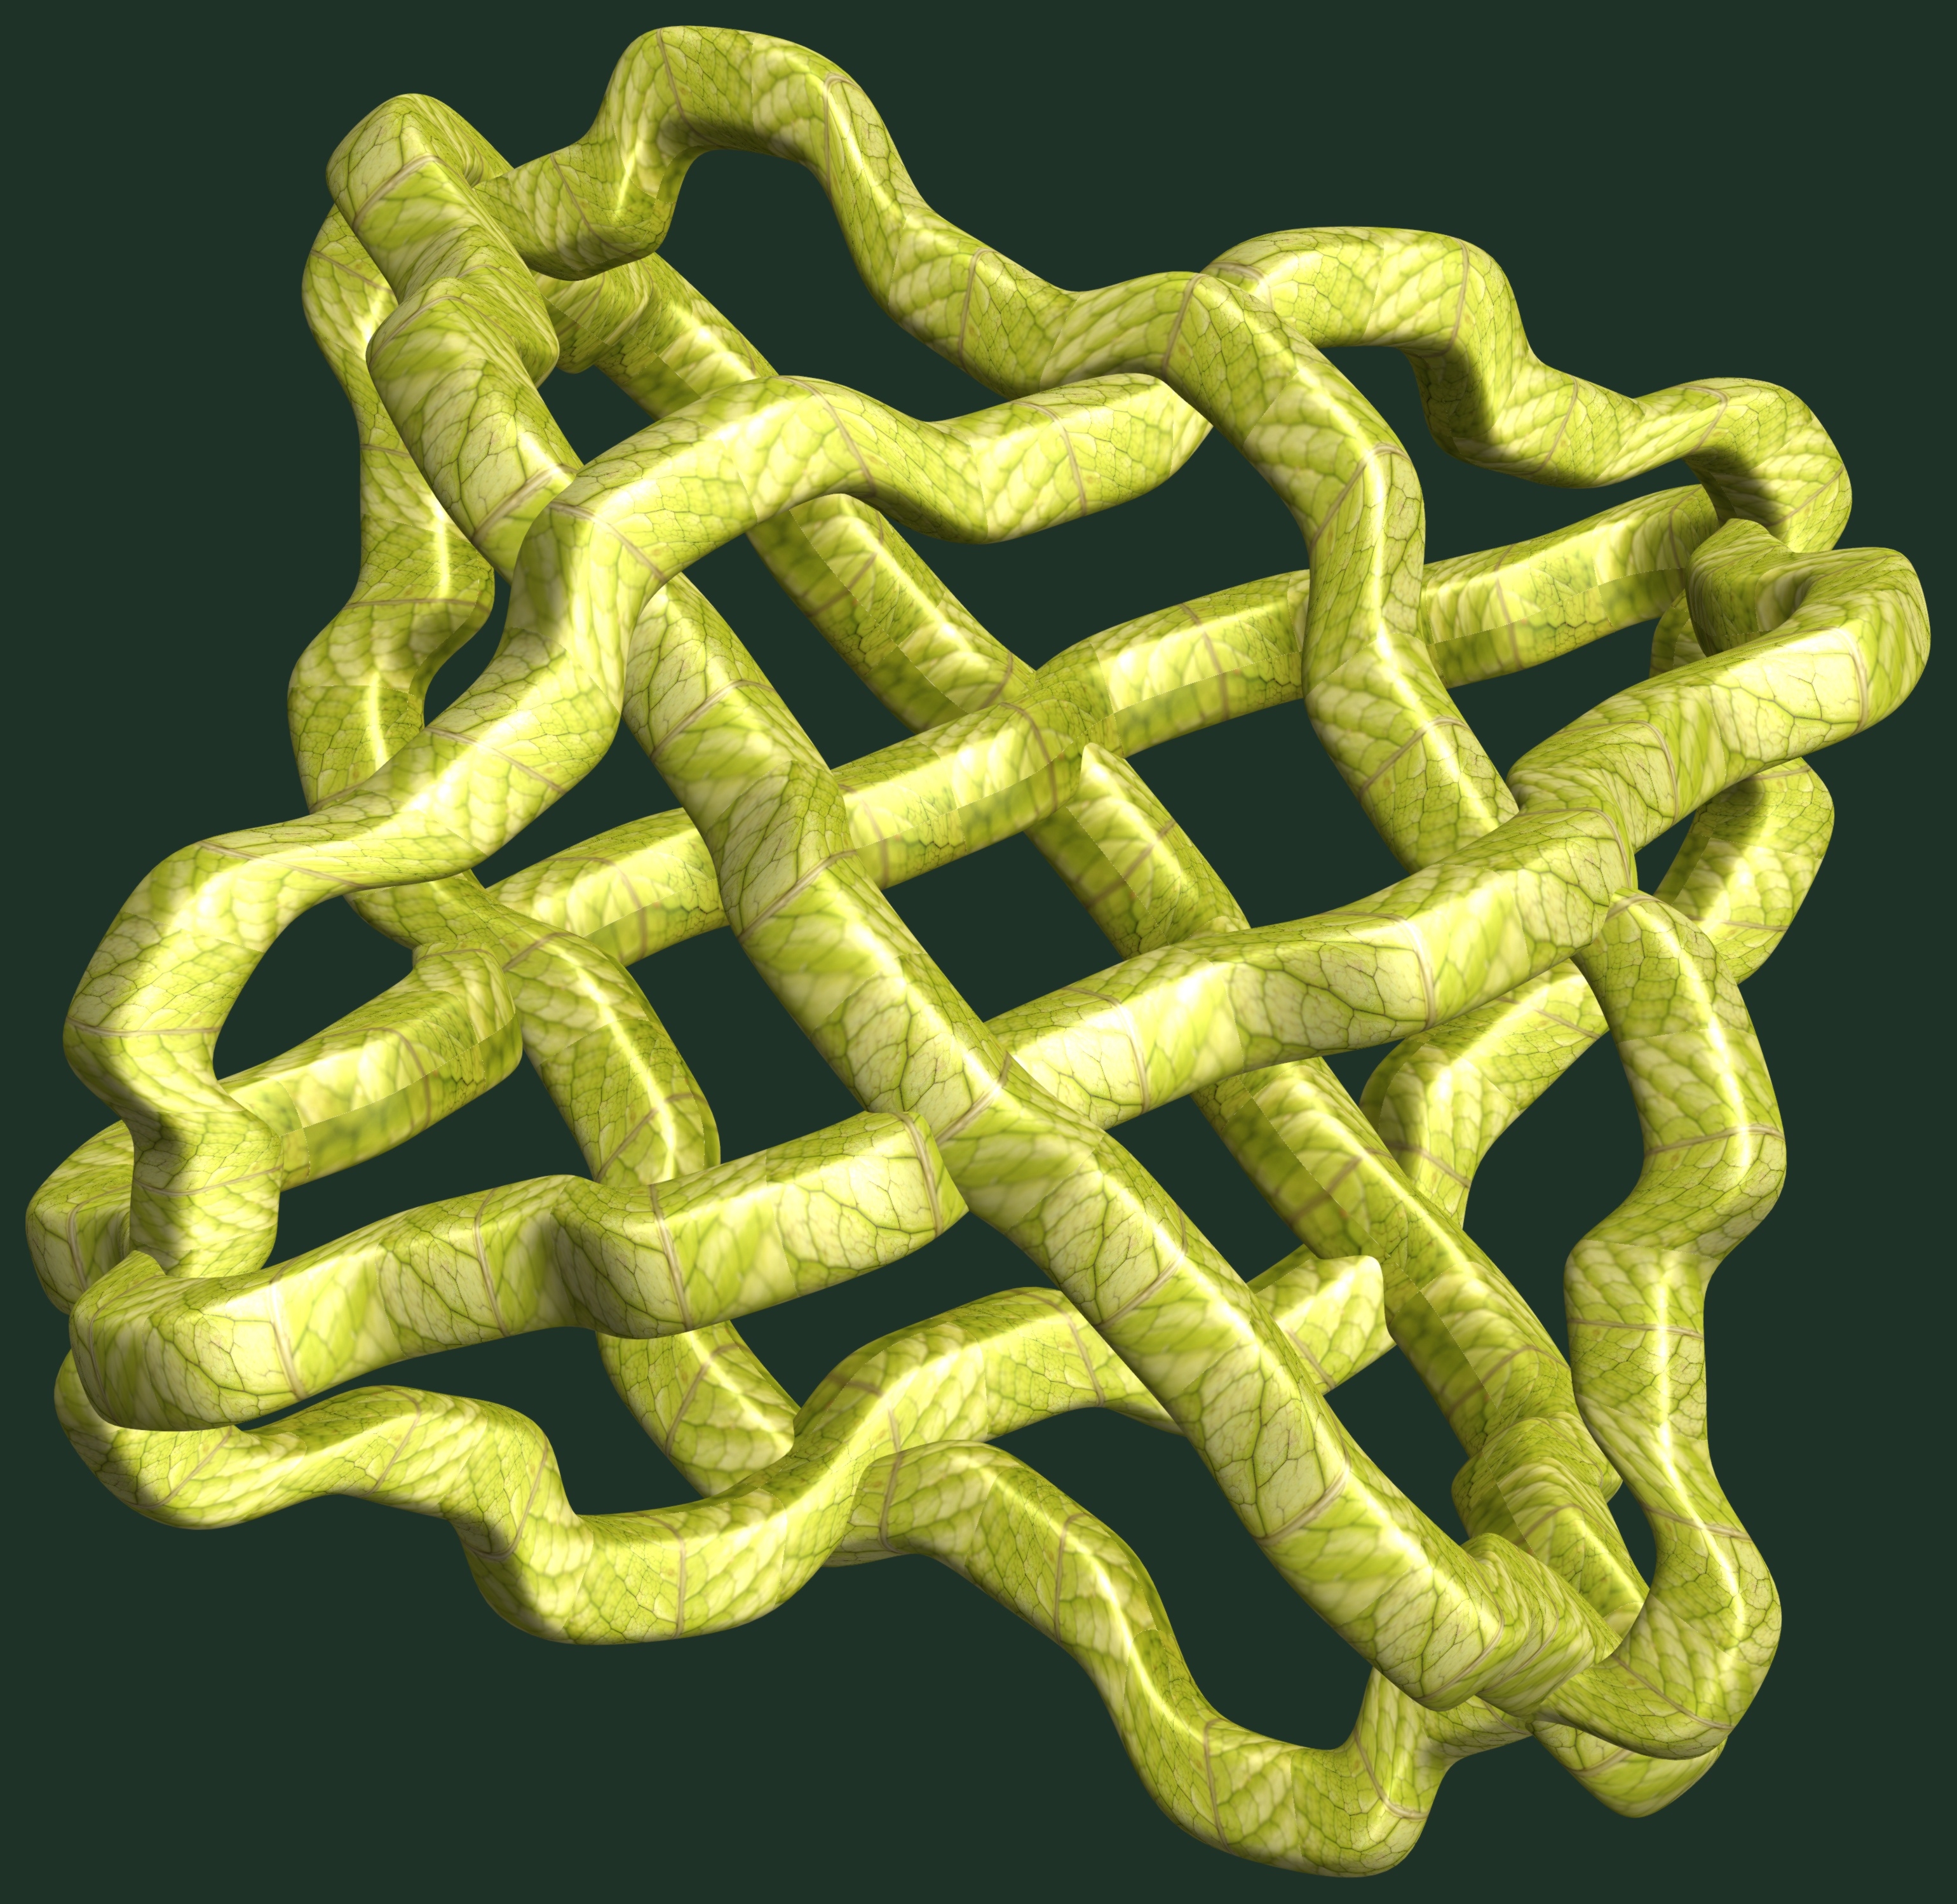
structure, texture, chain, pattern, yellow, font, design, symmetry, 3d, graphic, torus, mathematica, cg, parametricplot3d, code, program, algorithm, abstruct, mapping, outdoor structure